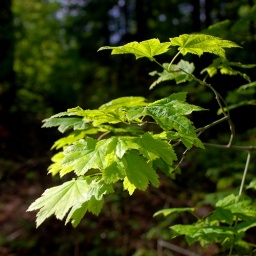
A big windstorm took down thousands of trees in Vancouver's Stanley Park. But already the forest is rejevuvenating